Gruzinsky

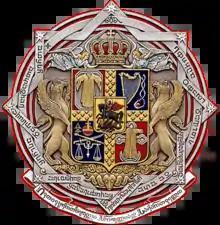
Insignia that is currently used by the family.

Gruzinsky was a title and later the name of two different princely lines of the Bagrationi dynasty of Georgia, both of which received it as subjects of the Russian Empire. The name "Gruzinsky" (also spelled Gruzinski or Gruzinskii) derives from the Russian language, originally and literally meaning "of Georgia". Of the two lines, the younger one is the only line that still exists.